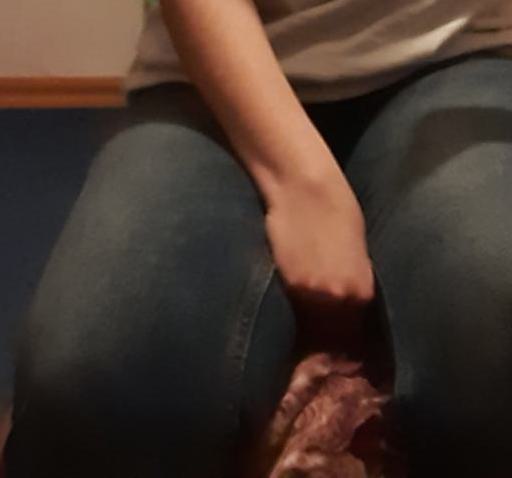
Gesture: no_gesture